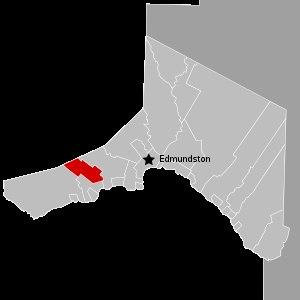
Lac-Baker est un village canadien du comté de Madawaska, au nord-ouest du Nouveau-Brunswick.